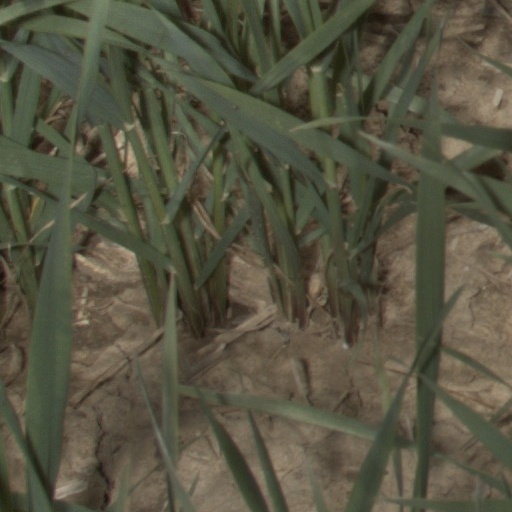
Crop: wheat